Catherine Moylan

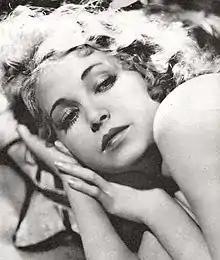
Moylan in 1931

Catherine May Moylan (July 4, 1904September 9, 1969) was an American film actress, model, and beauty queen who won the 1926 International Pageant of Pulchritude. She subsequently appeared in two Broadway productions before having a short film career, including roles in "Our Blushing Brides" and "Love in the Rough" (both 1930).